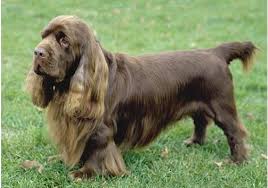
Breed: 217-n000034-Sussex_spaniel